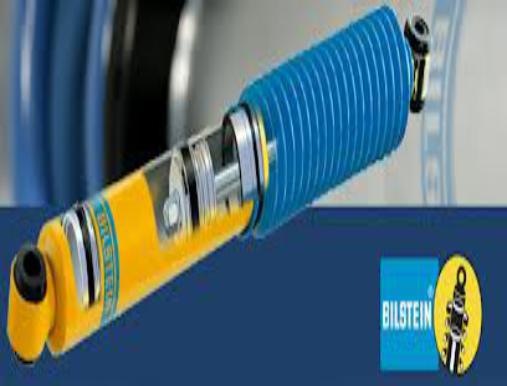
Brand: Bilisten
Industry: Transportation